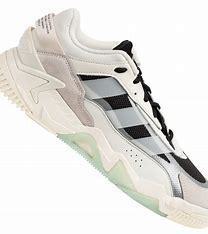
Brand: adidas
Model: originals Adidas Originals Niteball